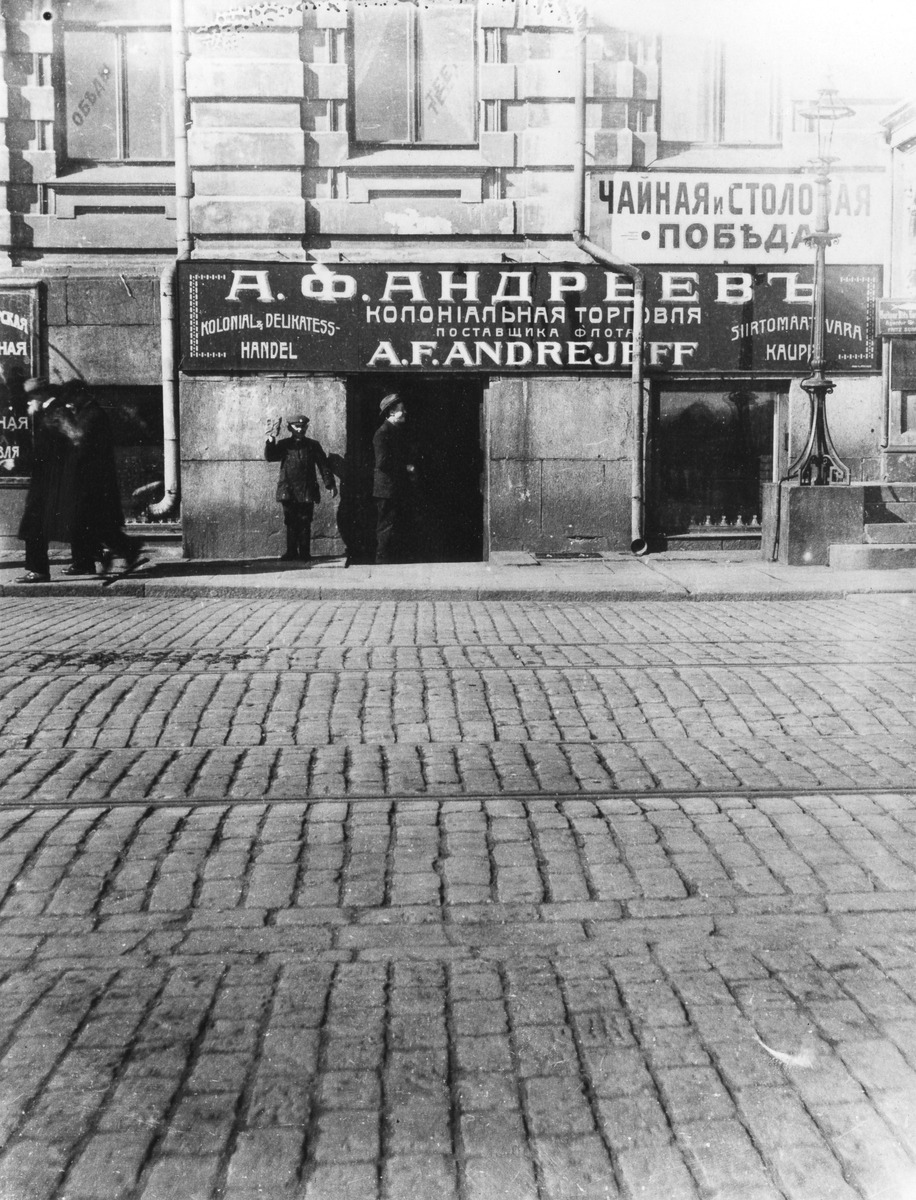
Pohjoisesplanadi 7,  A
sisällön kuvaus: Pohjoisesplanadi 7,  A. F. Andrejeffin siirtomaatavarakauppa. Liike toimitti tavaraa  Venäjän laivastolle. Vieressä teehuone ja ruokala Pobeda. Heidenstrauchin talo. mustavalkoinen
Ajankohta: kuvausaika 1910 -luku
Paikka: Suomi, Uusimaa, Helsinki, Kruununhaka Helsinki, Pohjoisesplanadi 7
Aiheet: Andrejeff, Alexander Filippovitsh, kauppa vähittäiskauppa, teehuoneet, kansat venäläiset